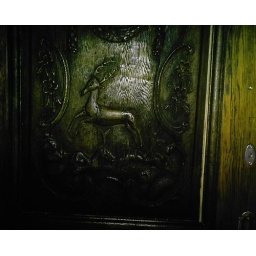
engraving on a door in the castle 3